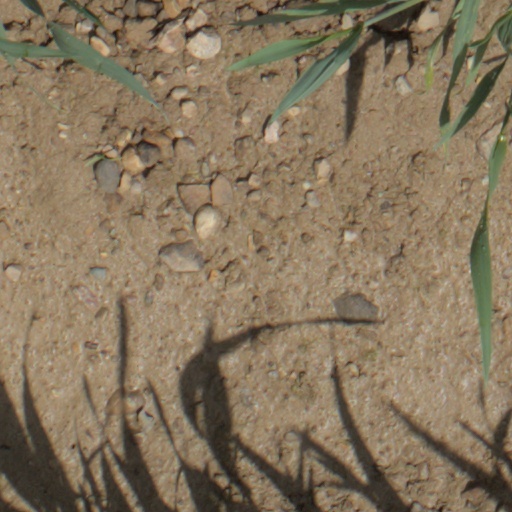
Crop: wheat